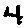
Label: 4